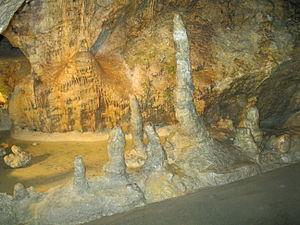
Cet article recense les sites inscrits au patrimoine mondial en Hongrie.